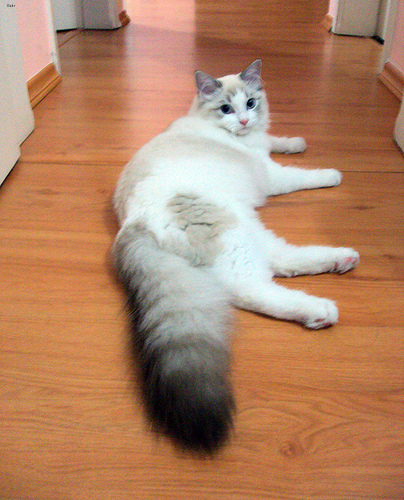
Animal: cat
Breed: ragdoll